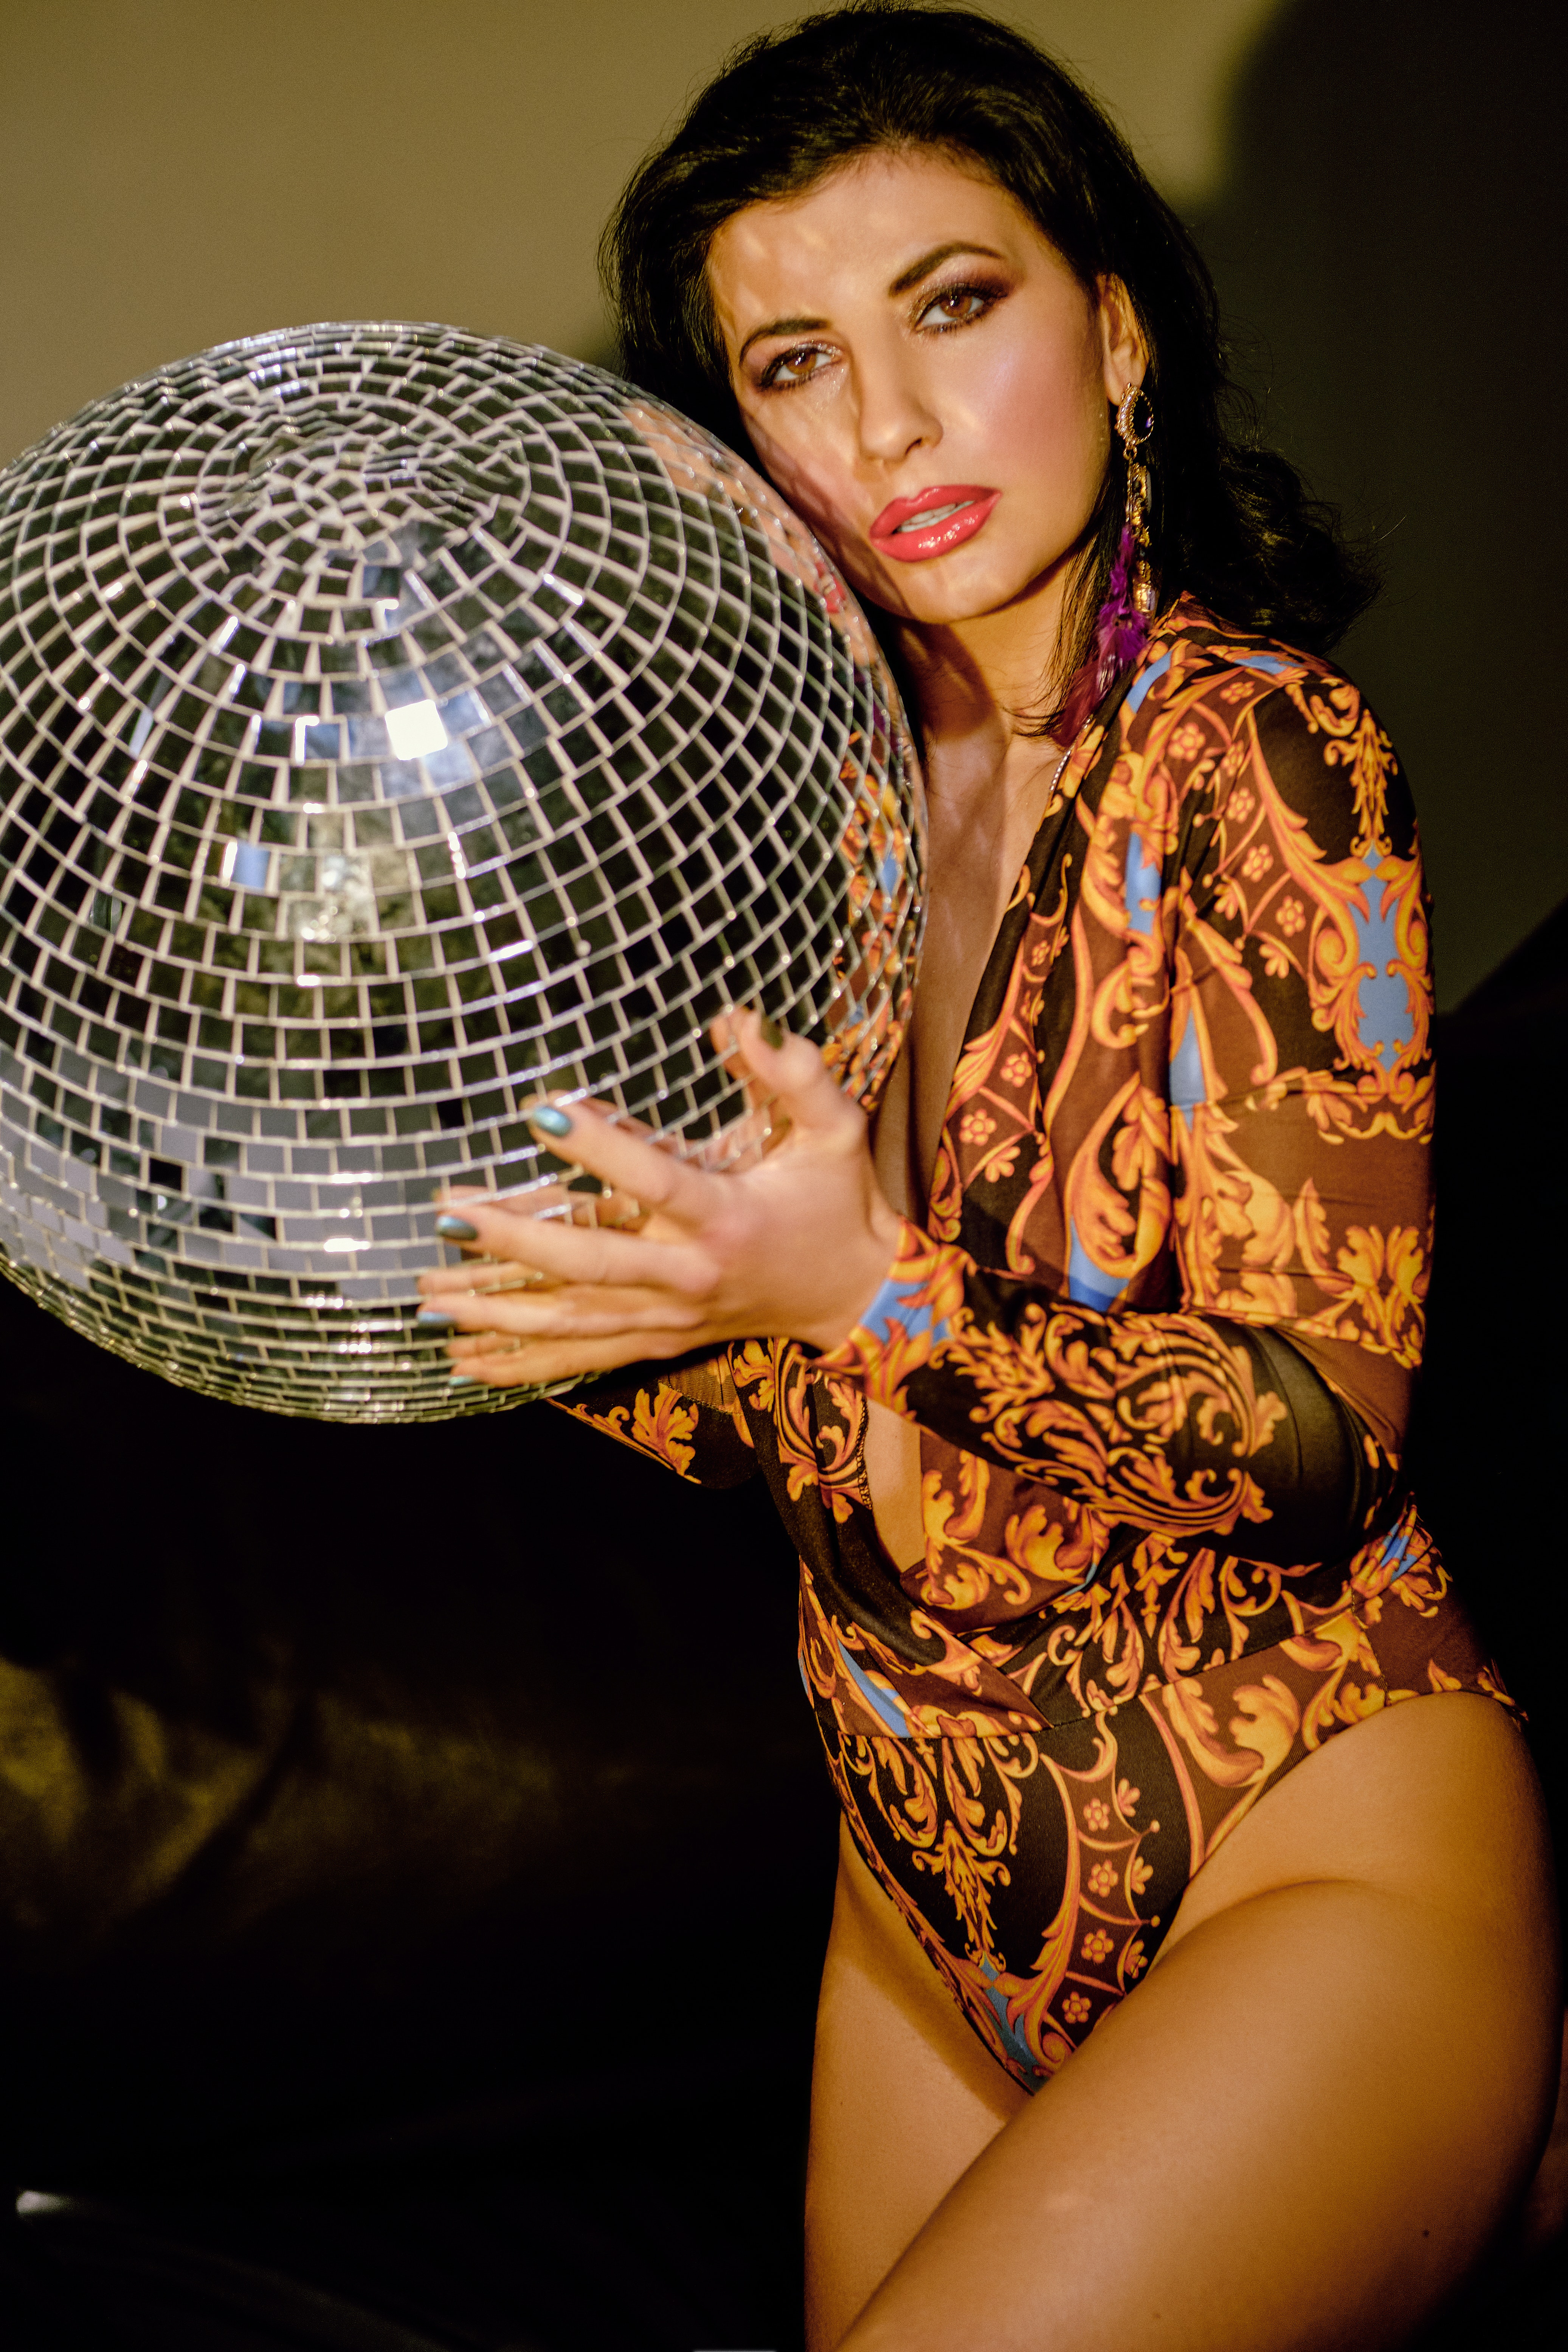
woman, hair, head, hand, organ, human body, flash photography, thigh, ball, waist, black hair, fashion design, trunk, body jewelry, pattern, chest, human leg, event, entertainment, fun, jewellery, abdomen, formal wear, fashion accessory, navel, audio equipment, personal protective equipment, necklace, fashion model, flesh, sphere, net, haute couture, fashion show